Peter Østbye

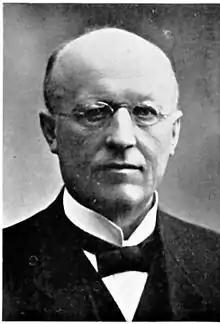

Peter Nielsen Østbye (20 February 1855 - Norway—2 February 1943) was a Norwegian philologist and academic administrator. He taught classical languages and was a proponent of learning the Latin language. He was an education official at Fredrikstad between 1894-1910 and at Drammen between 1910-1926.